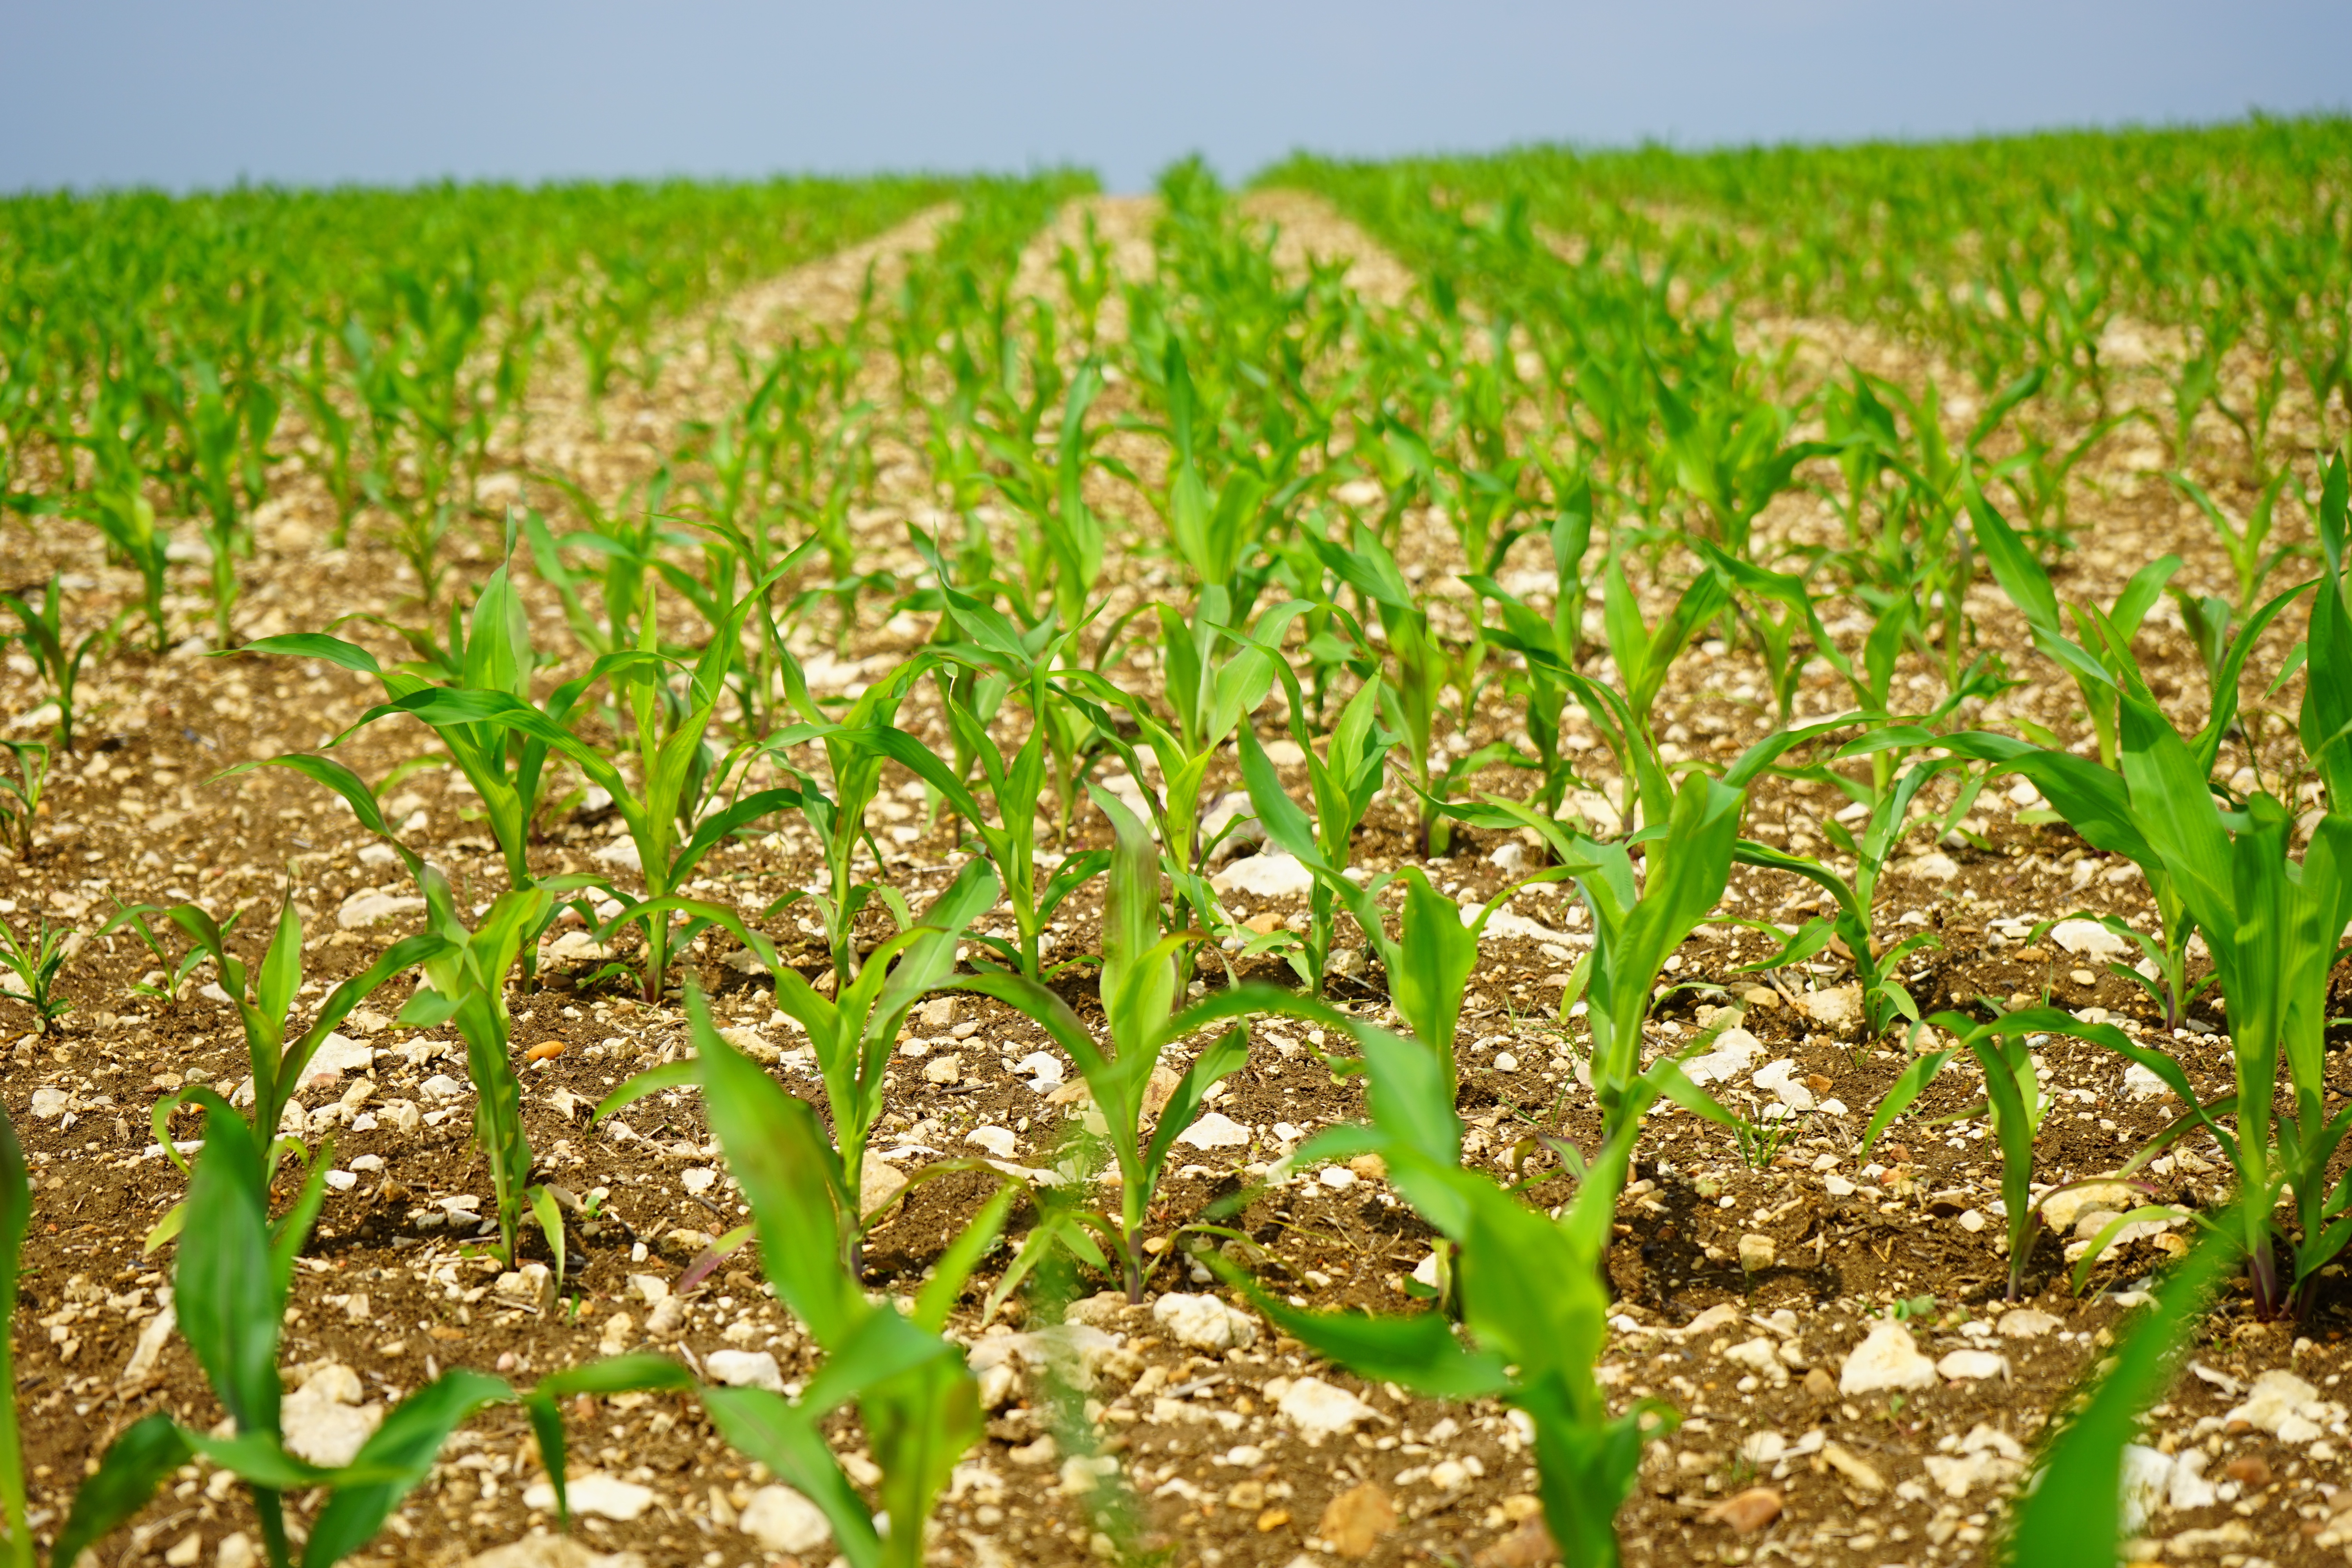
nature, plant, field, prairie, seed, young, food, green, produce, vegetable, crop, grow, corn, soil, agriculture, cereal, cultivation, cornfield, crops, plantation, frisch, shoots, arable, flowering plant, fodder maize, agricultural economics, corn plant, sowing, young plants, grass family, land plant